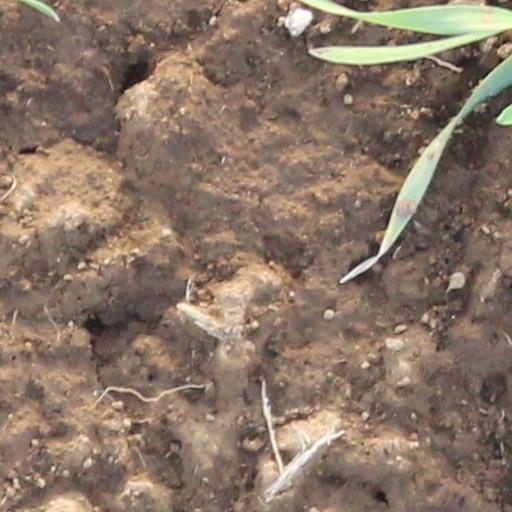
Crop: wheat